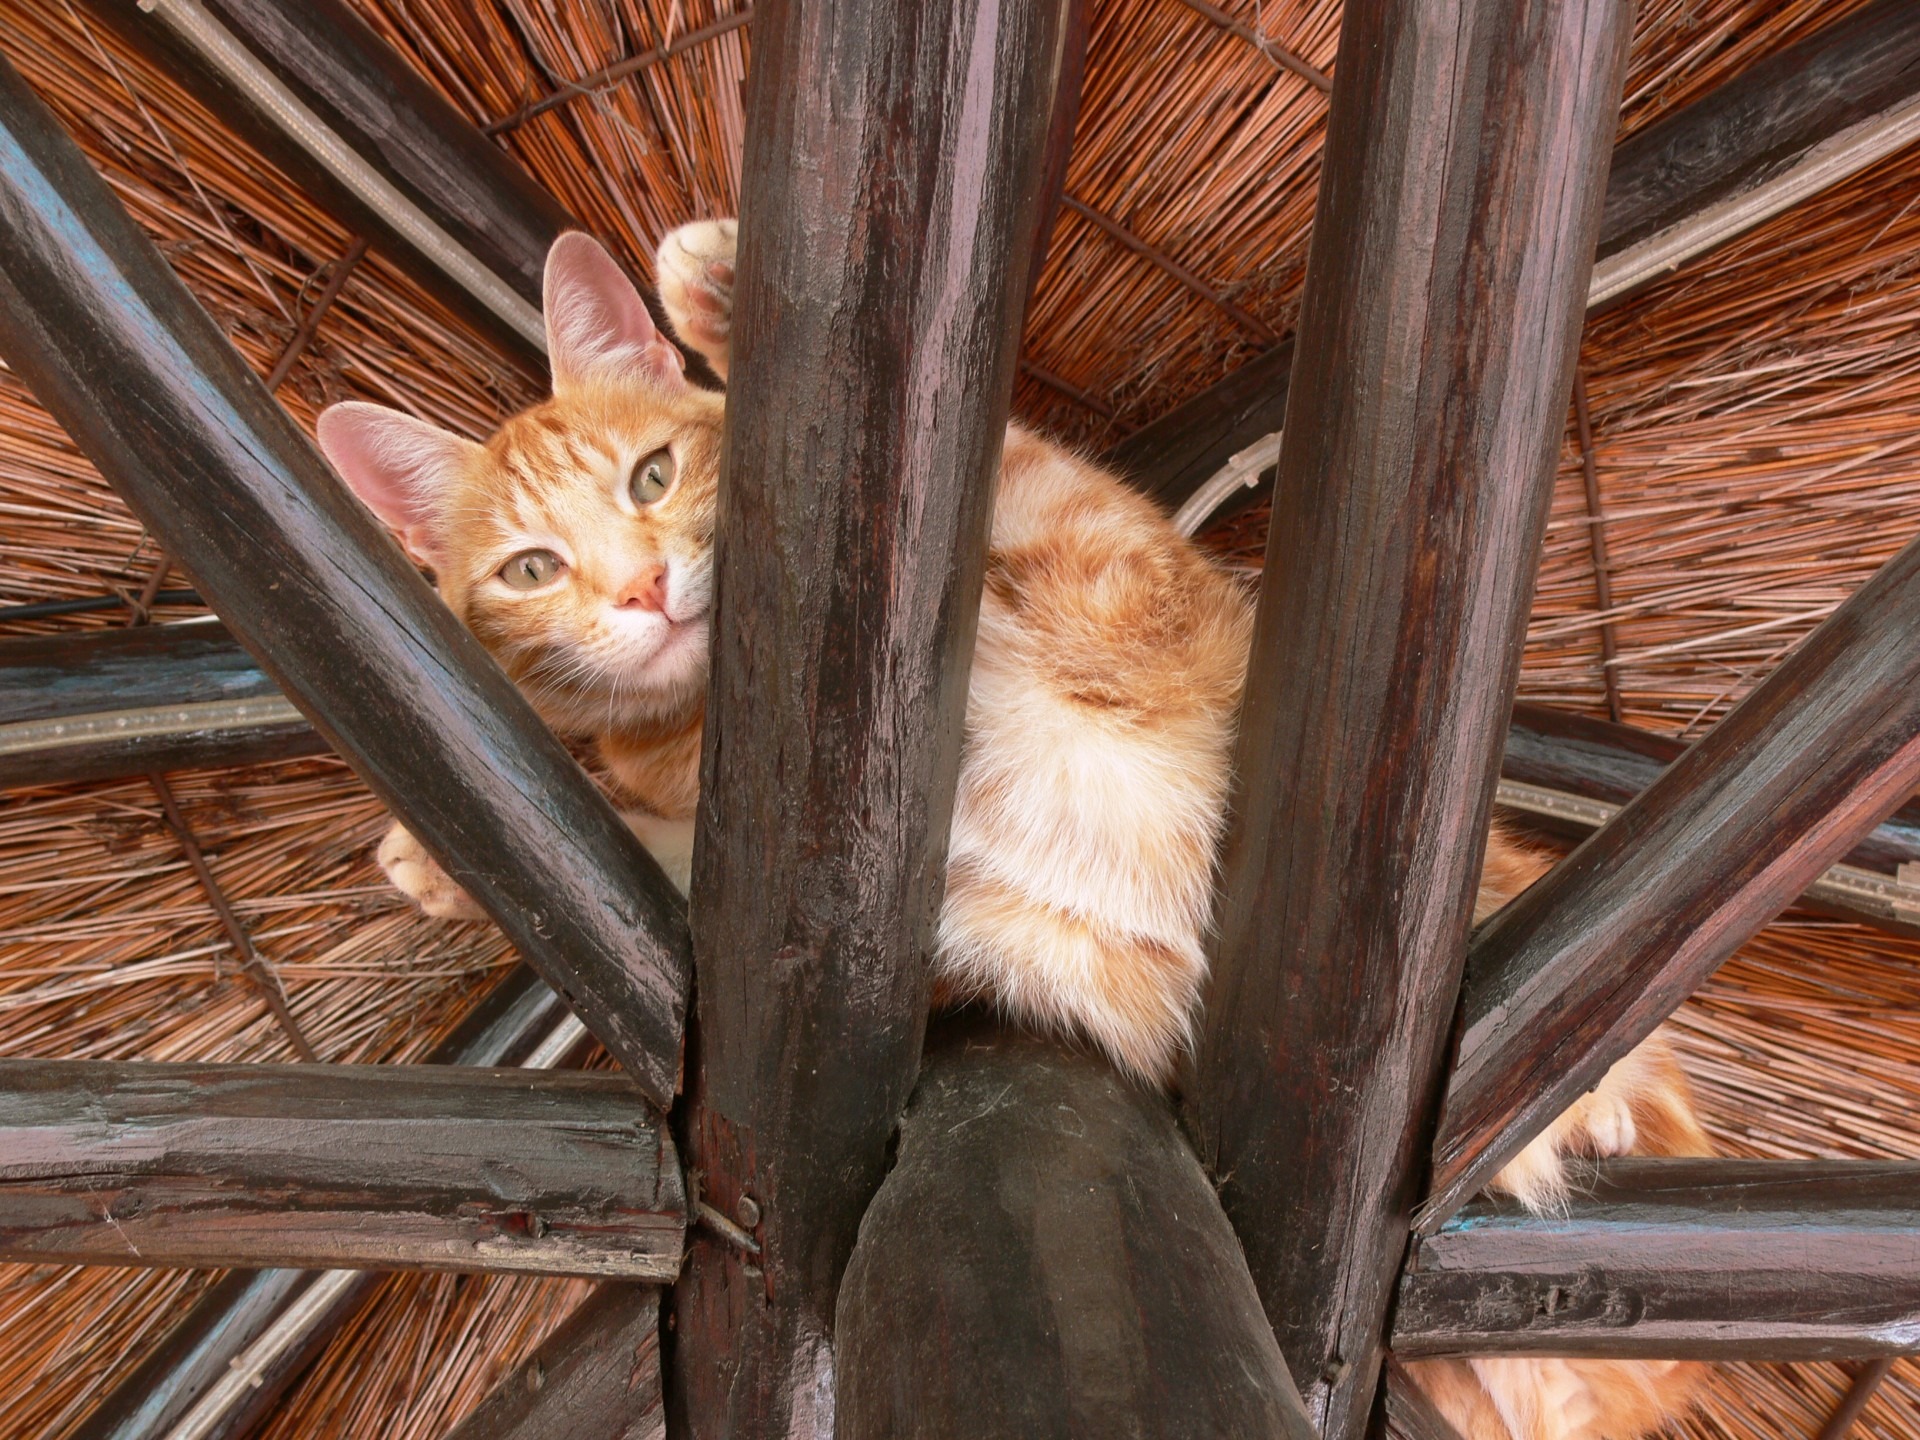
fur, high, kitten, cat, mammal, fauna, whiskers, vertebrate, paws, ginger, rafters, small to medium sized cats, cat like mammal